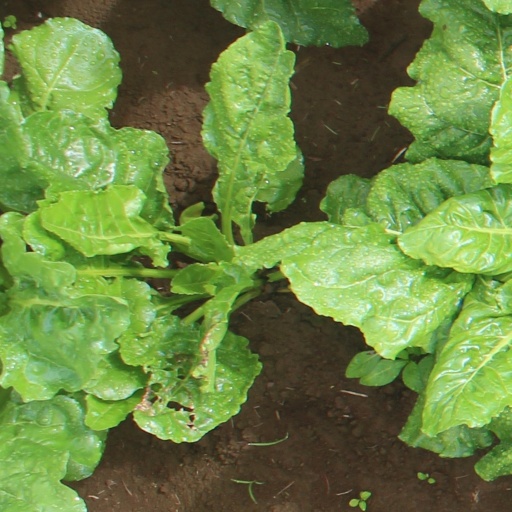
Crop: sugar beet